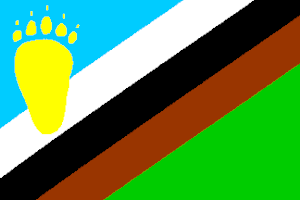
Première version du drapeau de la communauté Ours
Le drapeau bear est apparu en 1992 afin de donner un emblème spécifique à la communauté bear, une sous-communauté gay. Il s'inspire du drapeau arc-en-ciel.